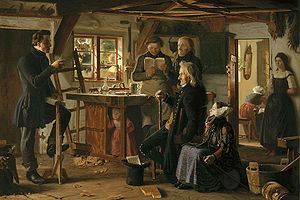
Christen Dalsgaard
Christen Dalsgaard, Mormoner på besøg hos en tømrer på landet, Olie på lærred, 1856. Statens Museum for Kunst.
Christen Dalsgaard var en dansk kunstmaler og titulær professor ved Det Kongelige Danske Kunstakademi.